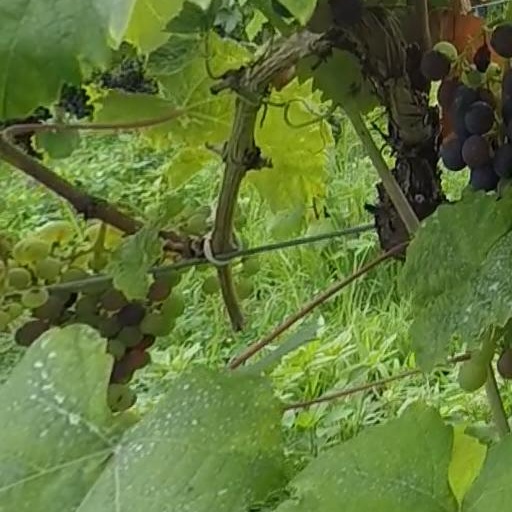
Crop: grape